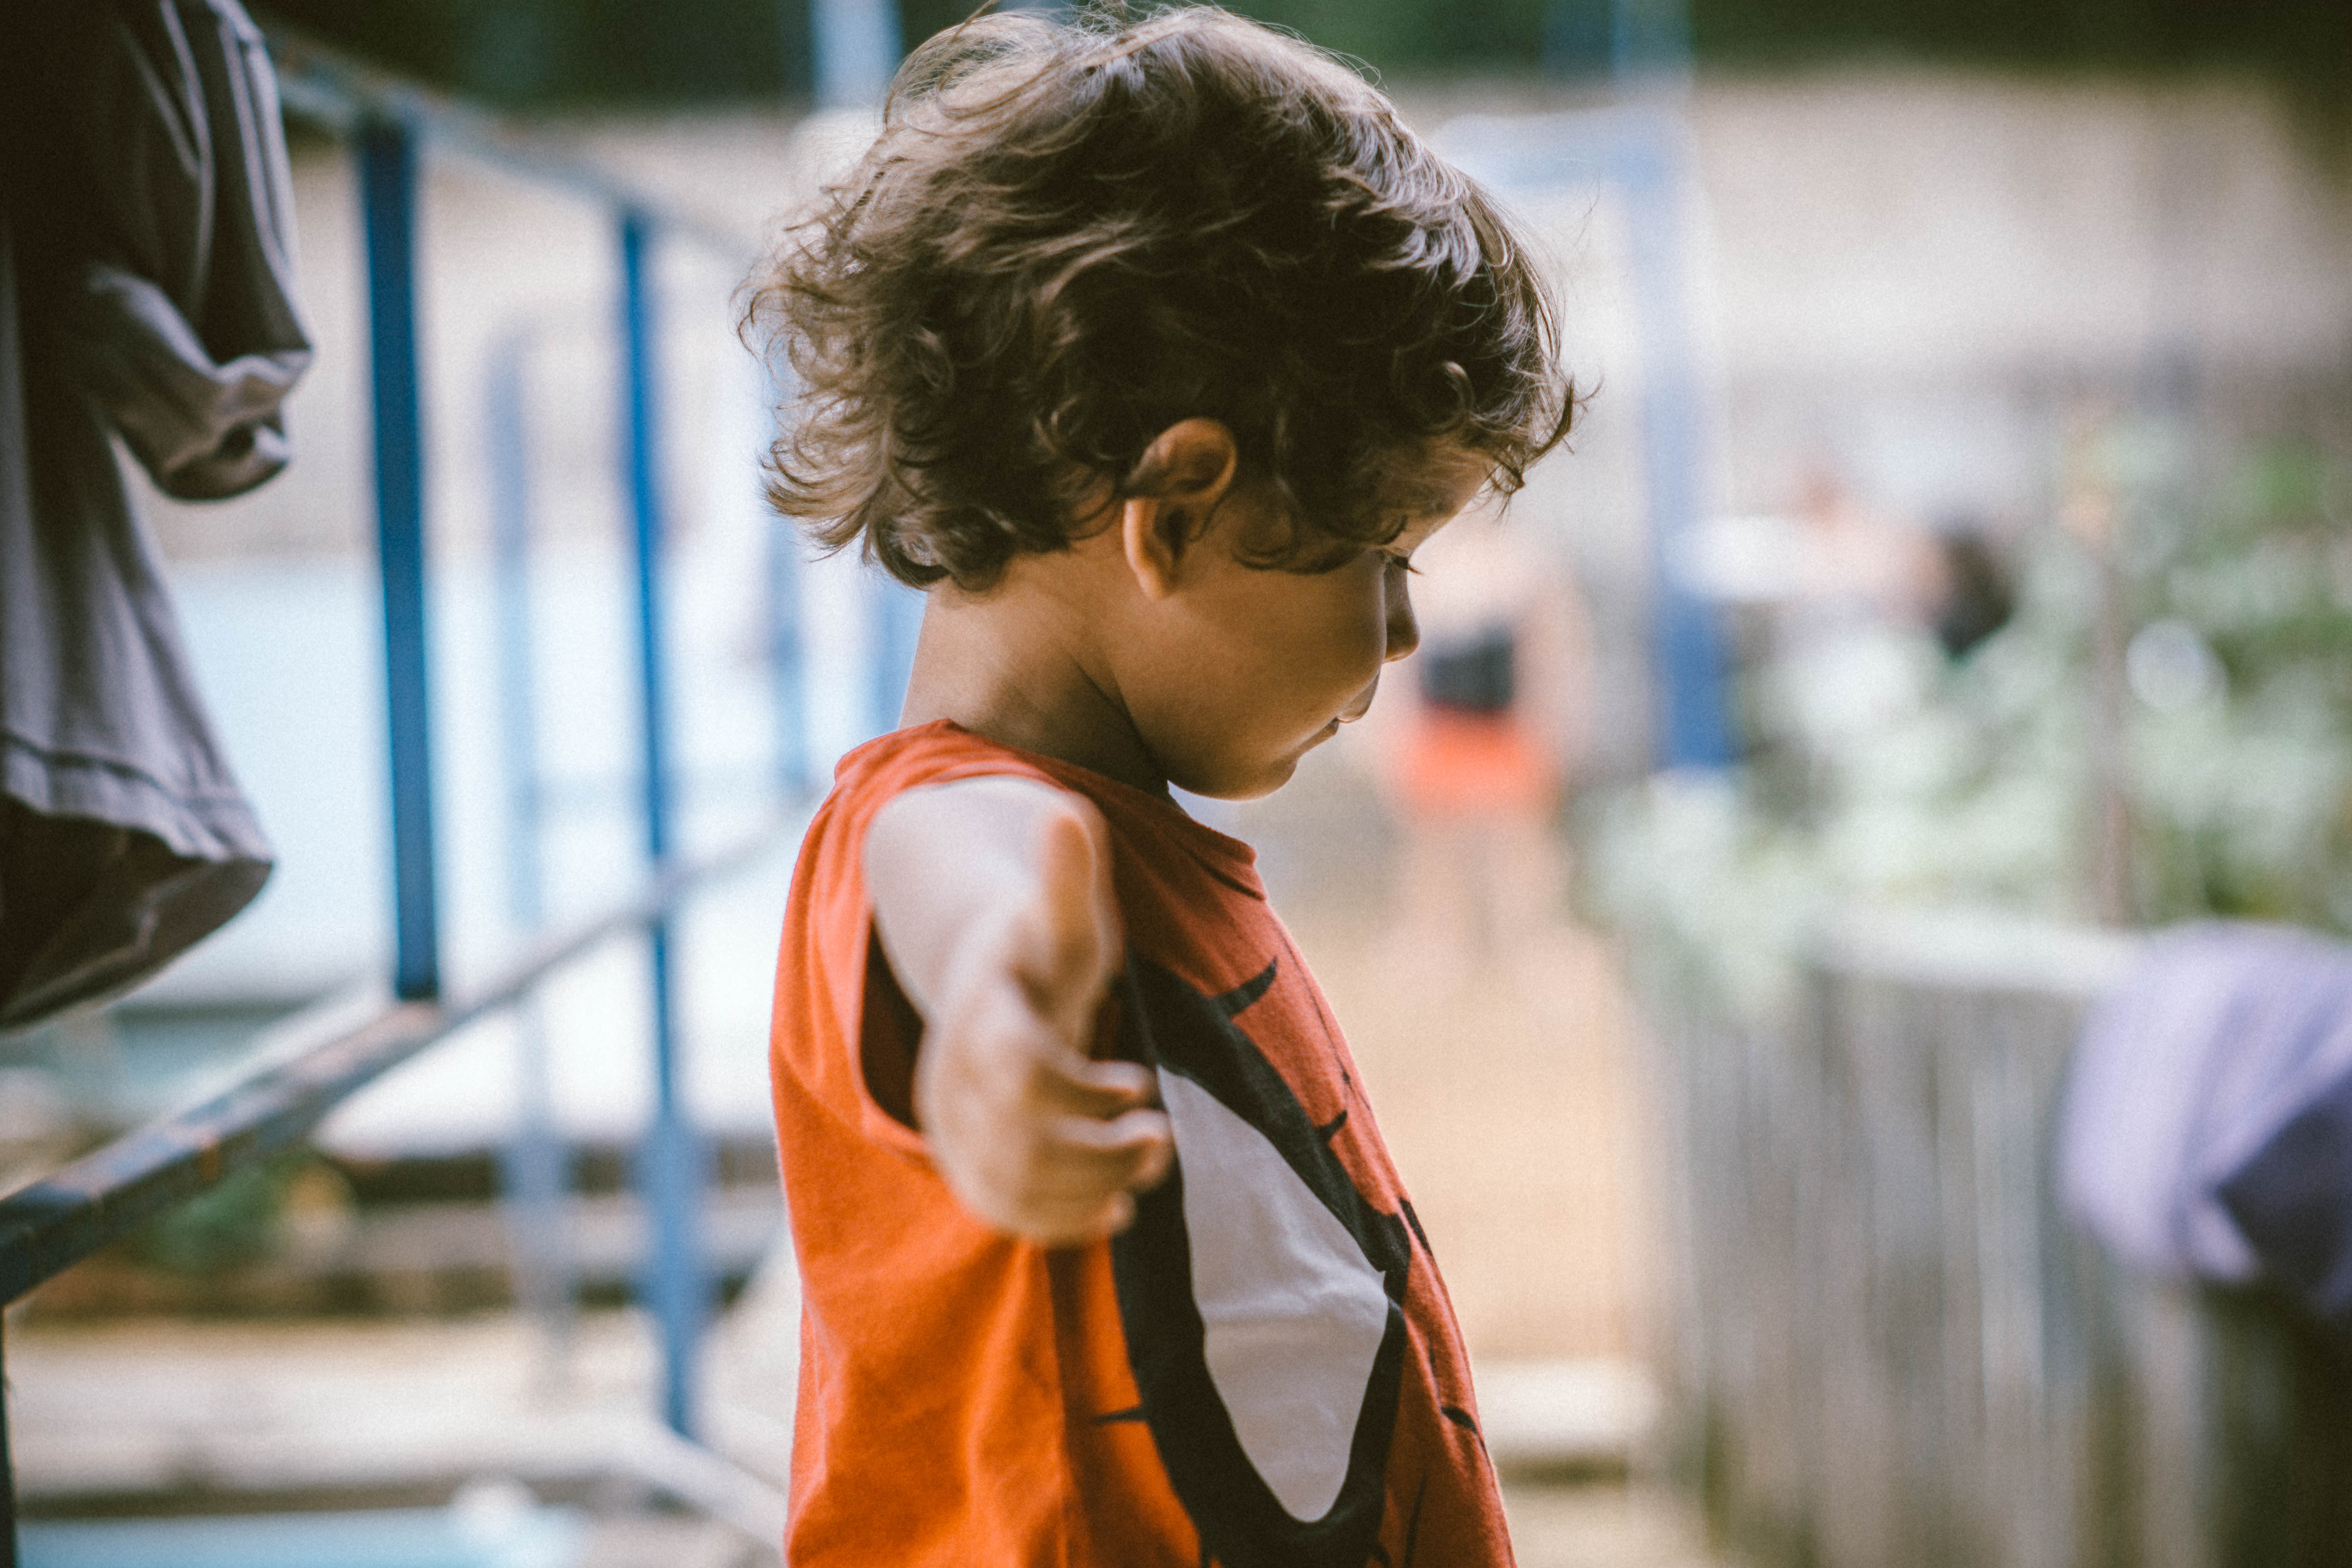
person, girl, spring, color, fashion, clothing, lady, temple, beauty, costume